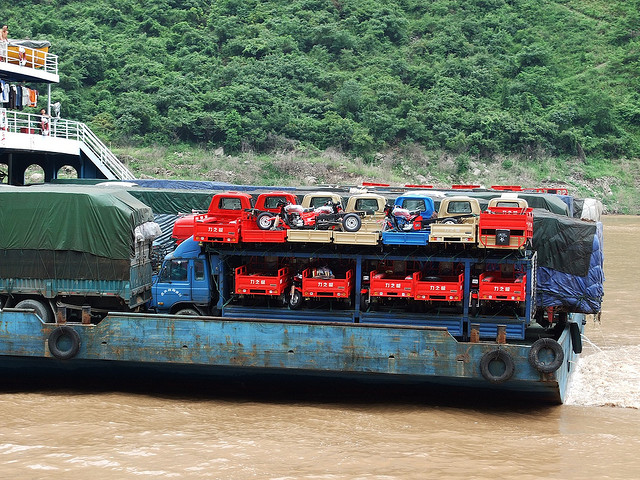
A large boat with lots of vehicles sitting on top of it.

The large boat has a delivery truck with many trucks on it's bed.

a boat carrying a load of cars on the water.

A semi truck loaded with smaller vehicles travels on a ferry.